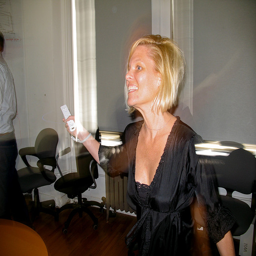
a woman holding a remote control while standing in an office space.
woman playing video games in a dark room.
A woman stands holding a white controller near some chairs.
A woman plays with a wii remote controller
A beautiful young blonde woman holding a Nintendo Wii controller.